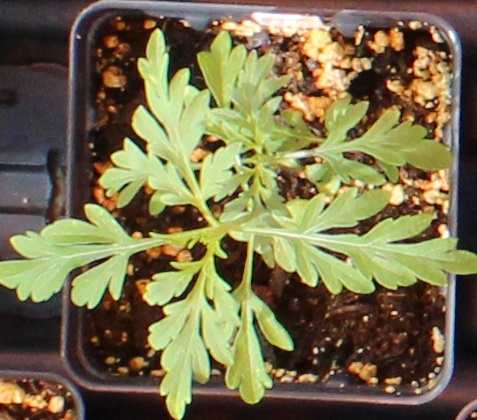
Label: Ragweed